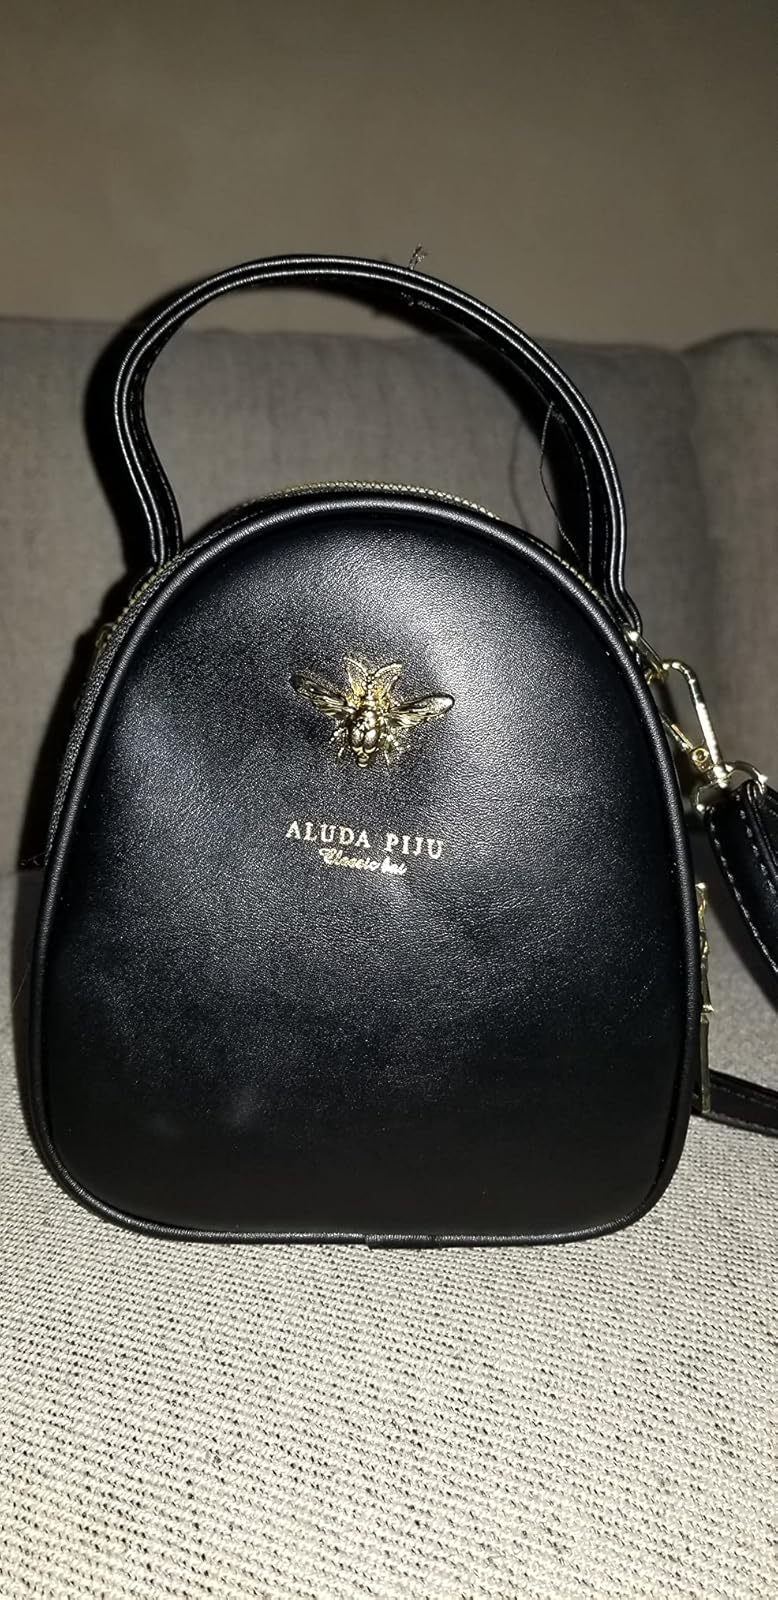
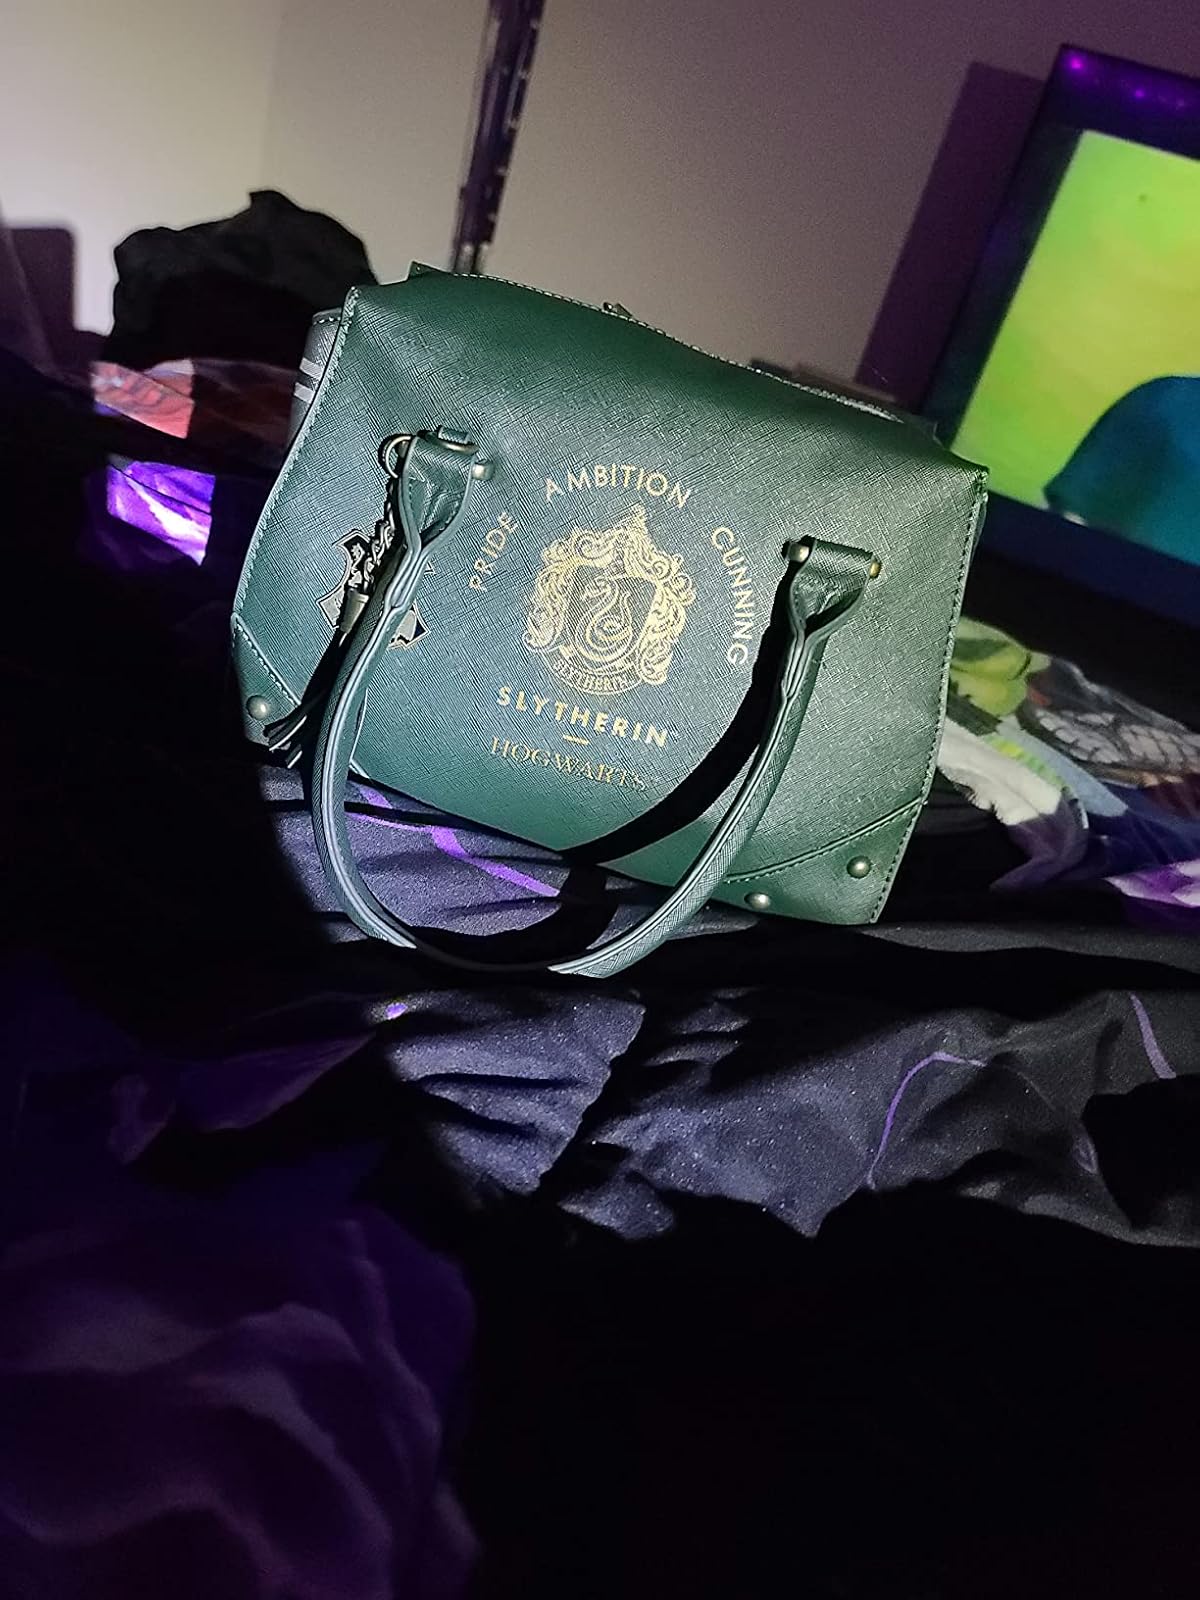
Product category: accessories_handbag
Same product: no